Blackface

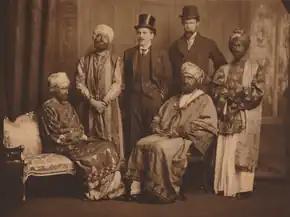
The "Dreadnought" hoaxers in Abyssinian costume

Blackface was a performance tradition in the American theater for roughly 100 years beginning around 1830. It was practiced in Britain as well, surviving longer than in the U.S.; "The Black and White Minstrel Show" on television lasted until 1978.